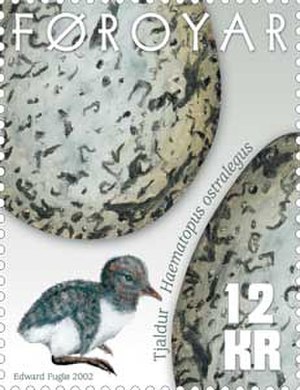
Strandskade / Færøerne
Frimærke af Edward Fuglø fra 2002
Strandskaden er en vadefugl med en karakteristisk sort og hvid fjerdragt og røde ben og næb. Fuglen yngler i adskilte områder fra Vesteuropa til Østasien samt på New Zealand. I Danmark er den almindelig langs kysterne, men findes også ved åer og søer i indlandet samt på flade hustage i byerne. Et stort antal strandskader overvintrer i Vadehavet. Strandskaden er nationalfugl på Færøerne, hvor den kaldes Tjaldur.